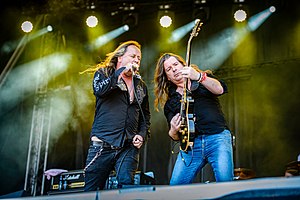
Tank (band)
Tank er et britisk heavy metalband, der blev dannet i 1980 af Algy Ward, der var tidligere medlem af The Damned. Bandet er kendt som en del af New Wave of British Heavy Metal-bevægelsen. Tank bliver ofte sammenlignet med Motörhead da begge bands er trioer med en bassist som forsanger, der spiller løst næsten punk-agtigt metal typisk med farverie tekster.